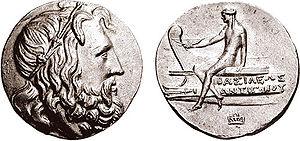
Antigone III Doson est le roi de Macédoine de 229 à 221 av. J.-C. D'abord régent de Philippe V, il obtient le titre royal probablement en 227. Il est l'artisan du redressement militaire et diplomatique de la Macédoine après la période difficile perdurant depuis la fin du règne d'Antigone II Gonatas.